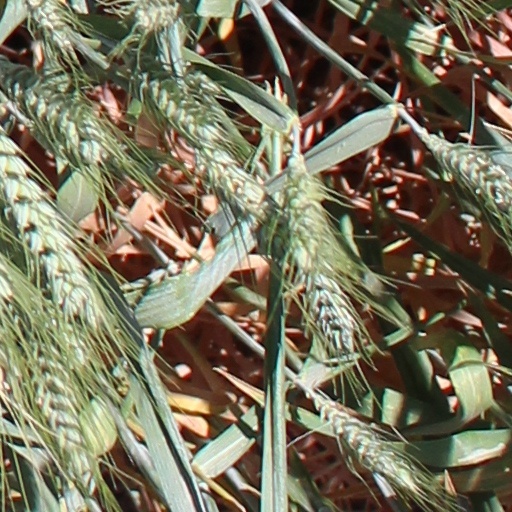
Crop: wheat